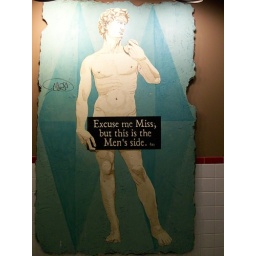
The bathroom signs at a restaurant in Duluth